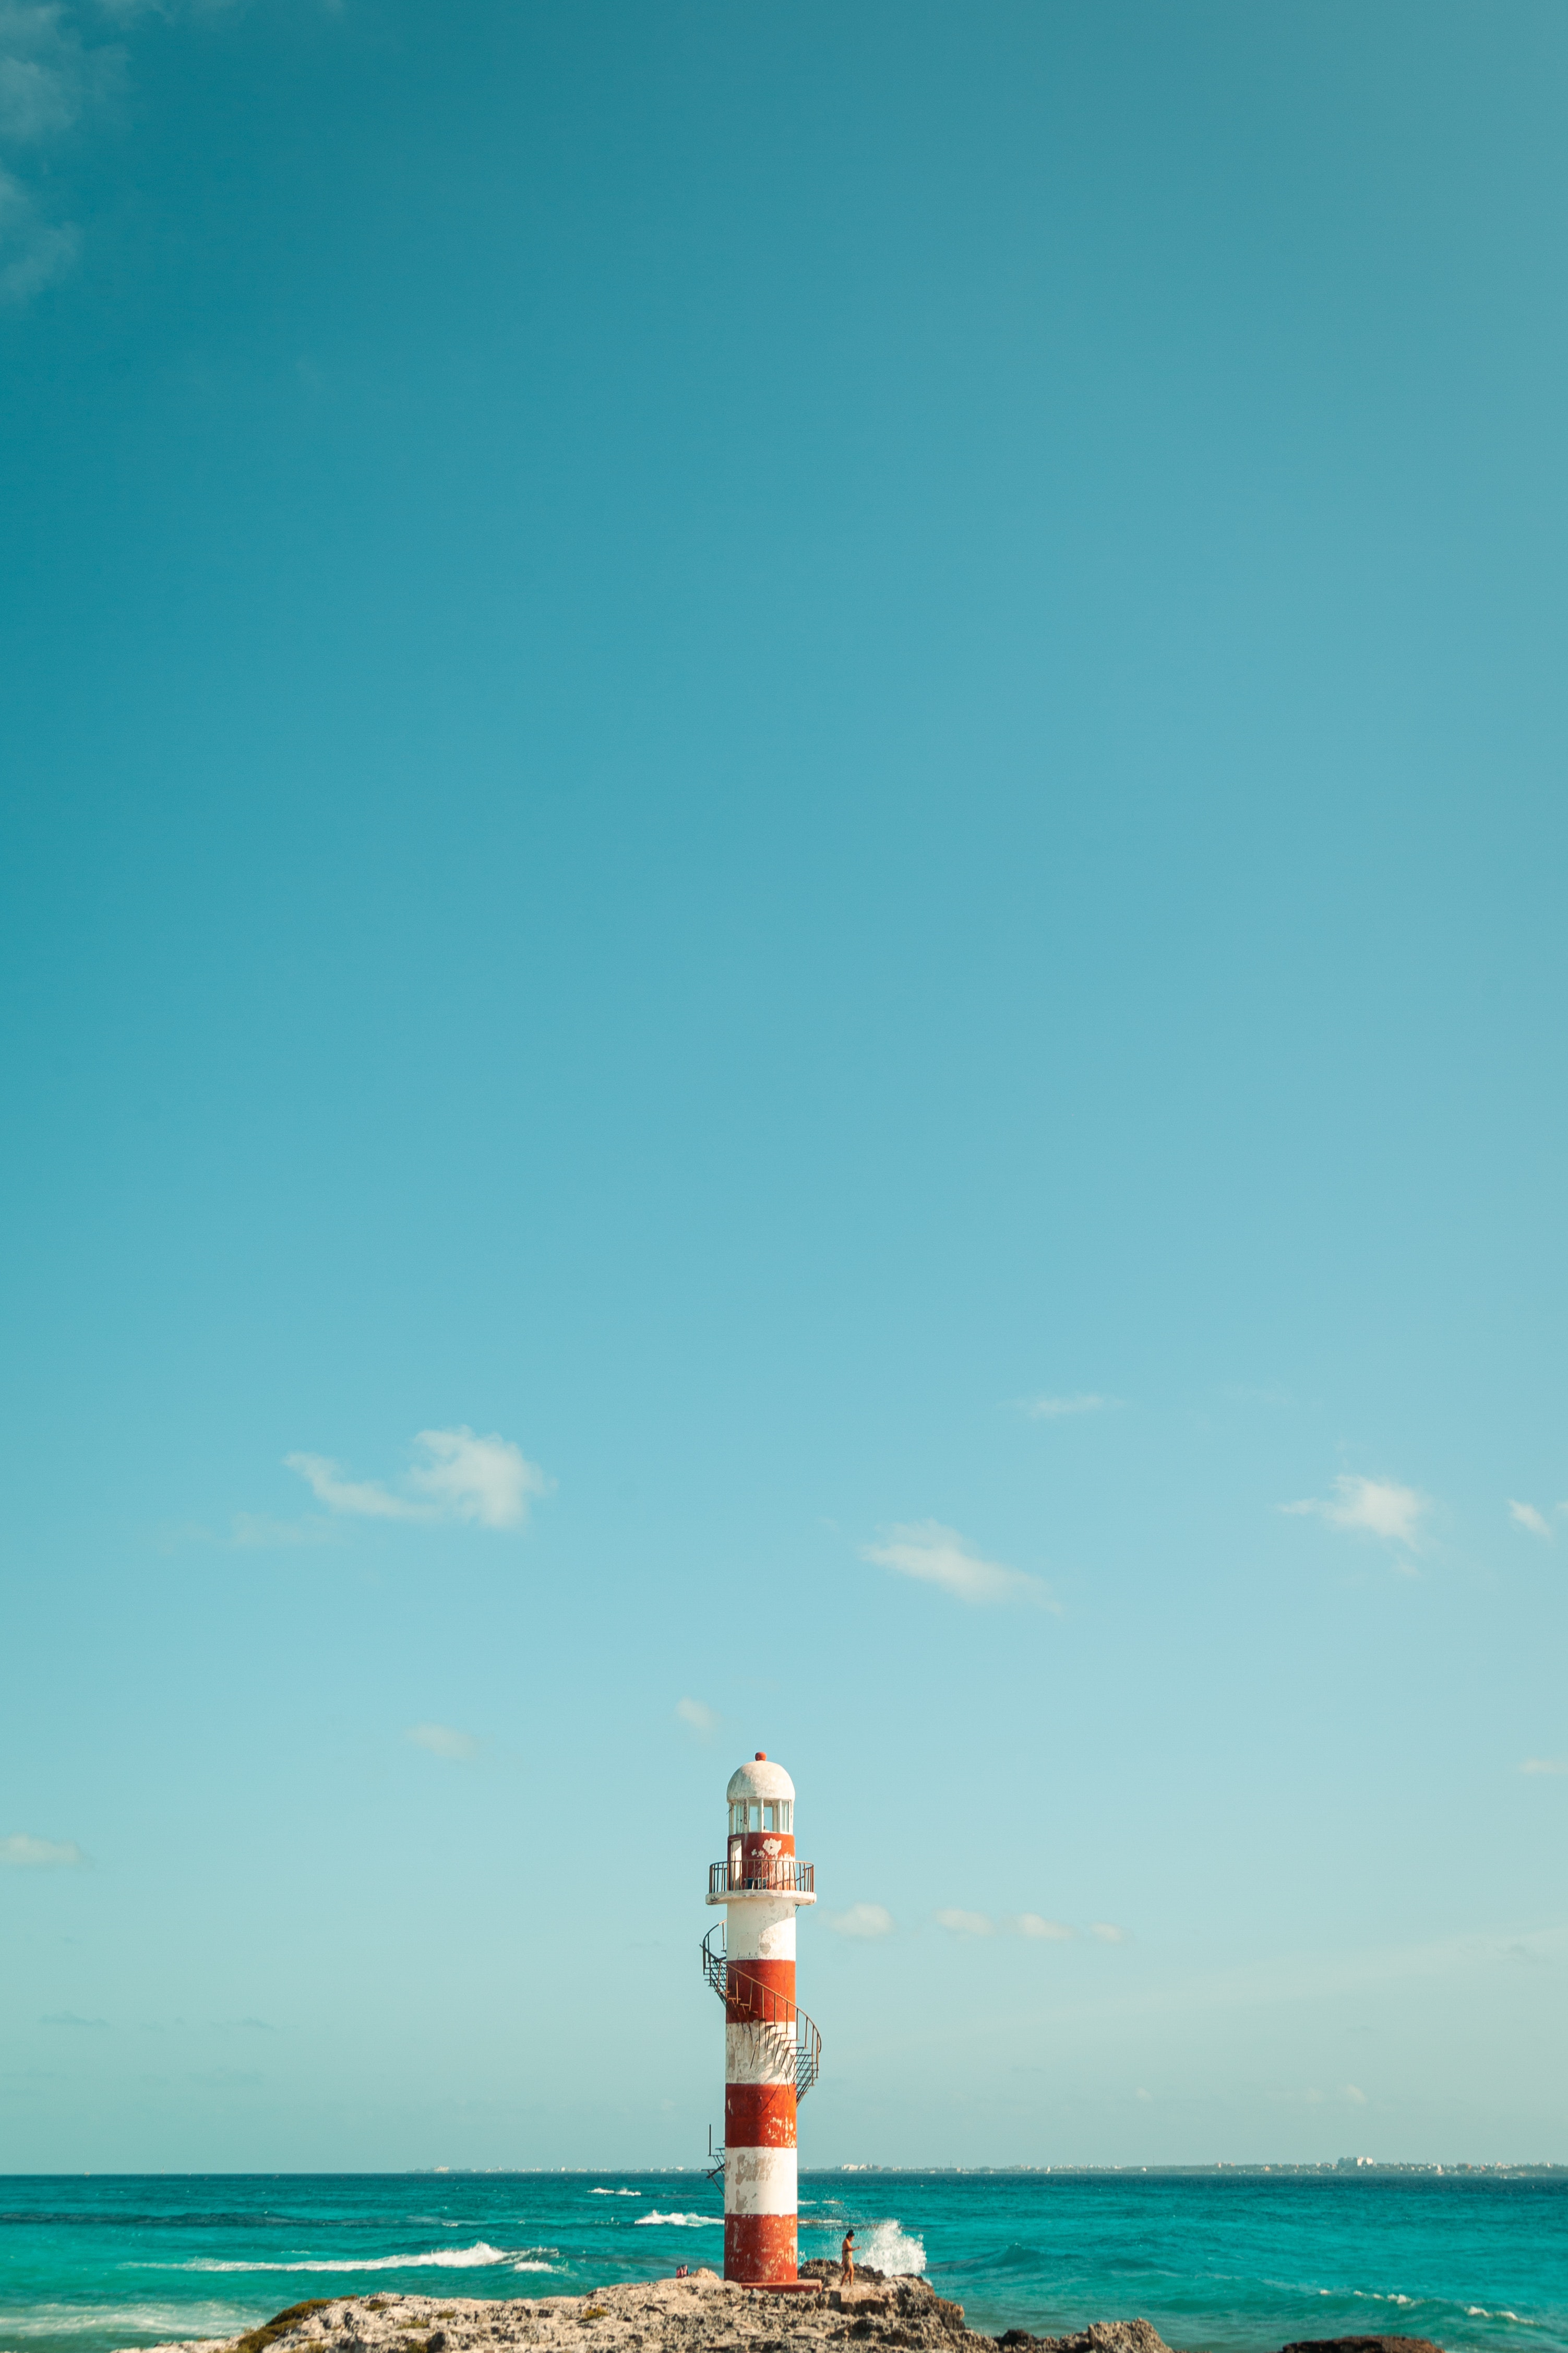
natural, sky, water, cloud, lighthouse, blue, azure, line, beacon, tower, horizon, rectangle, landscape, liquid, travel, ocean, wind wave, beach, electric blue, wave, sound, cumulus, tropics, coast, wind, rock, art, tourism, natural landscape, sea, vacation